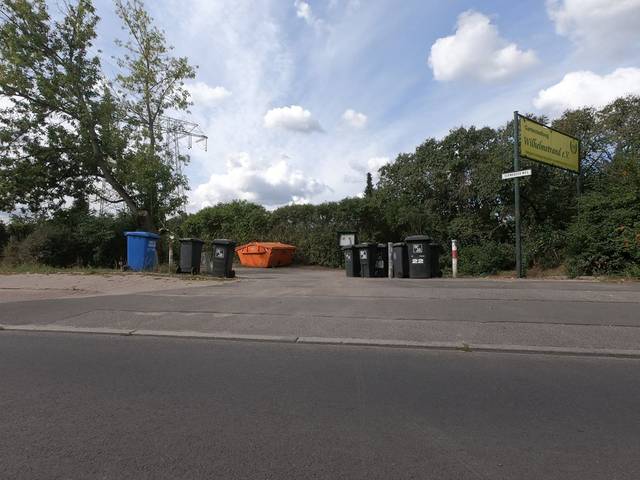
Region: Germany
Coordinates: 52.478, 13.505